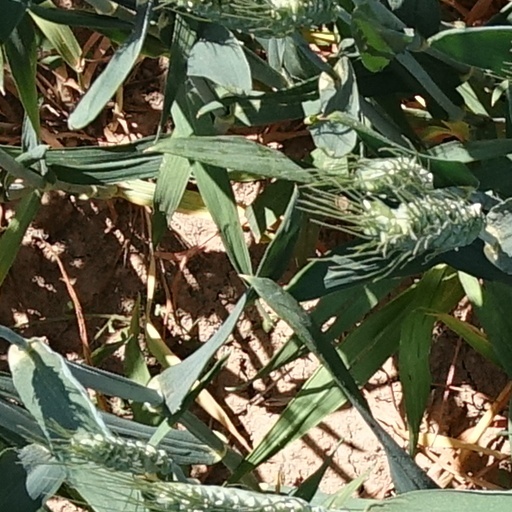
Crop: wheat